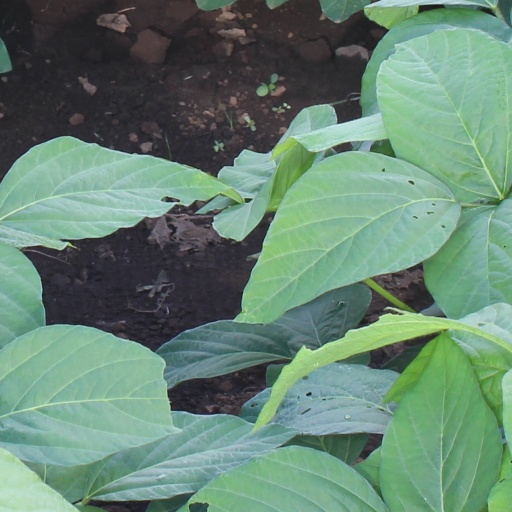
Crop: soybean